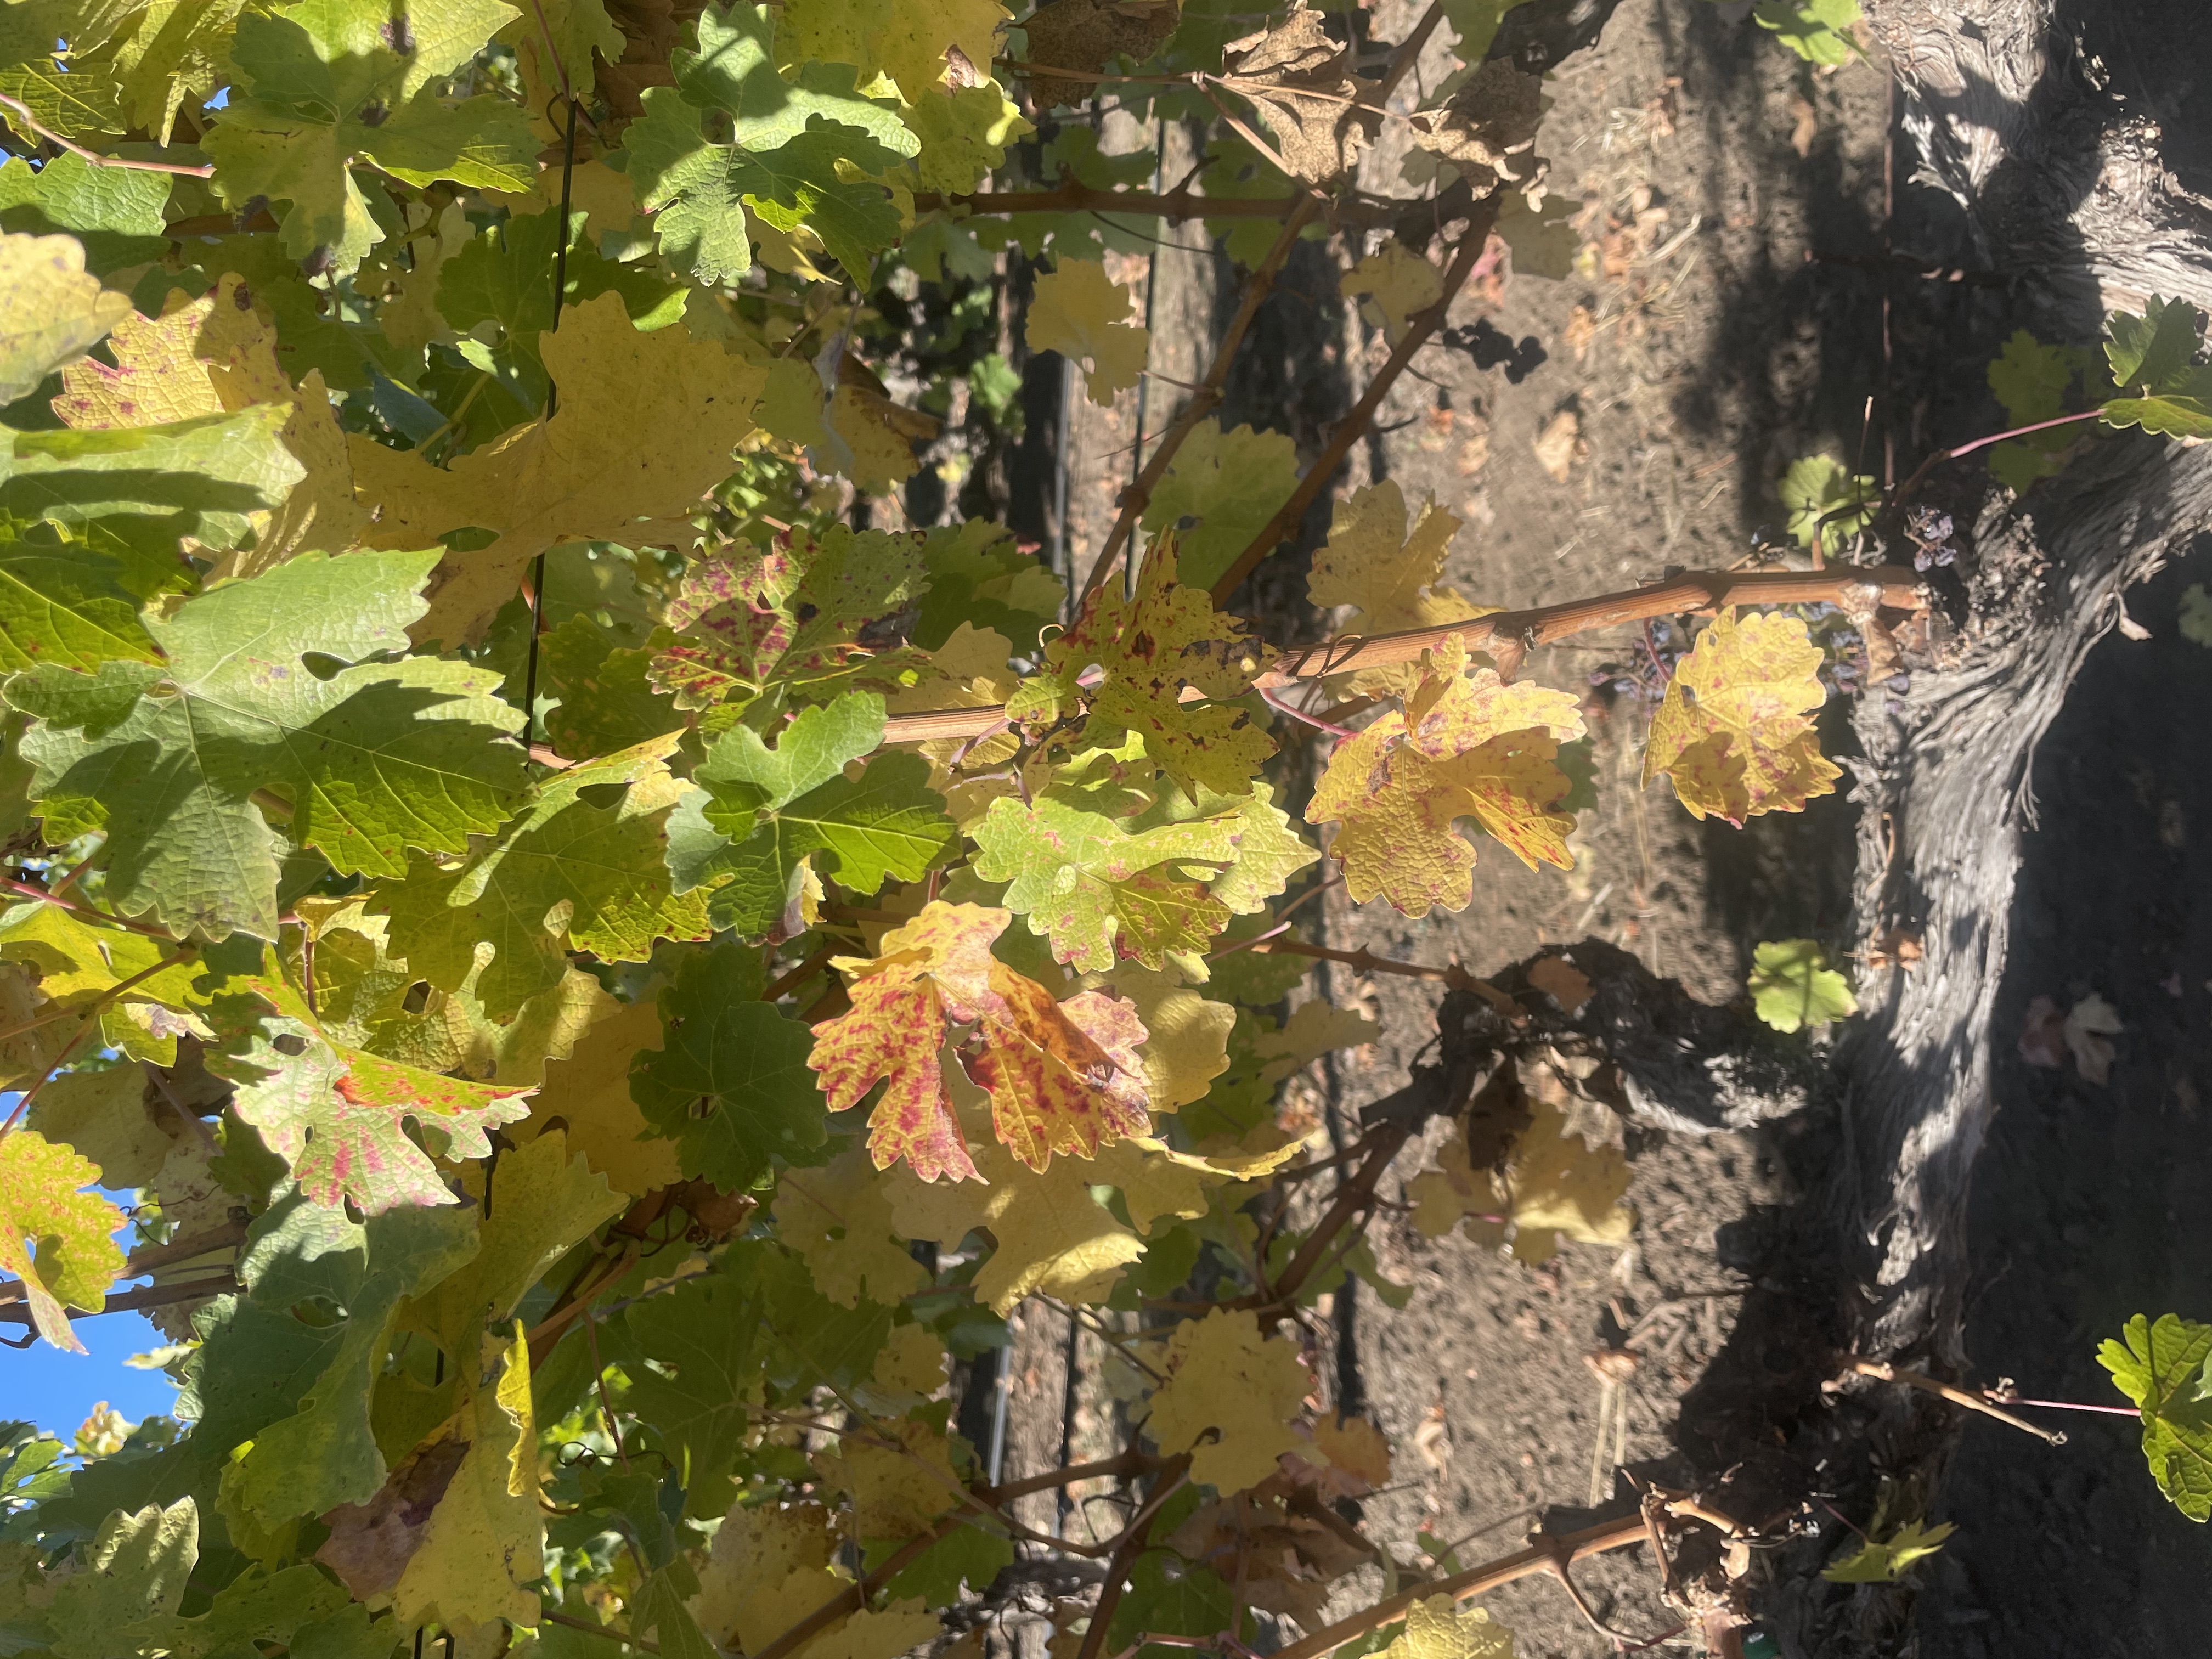
Label: Other Red